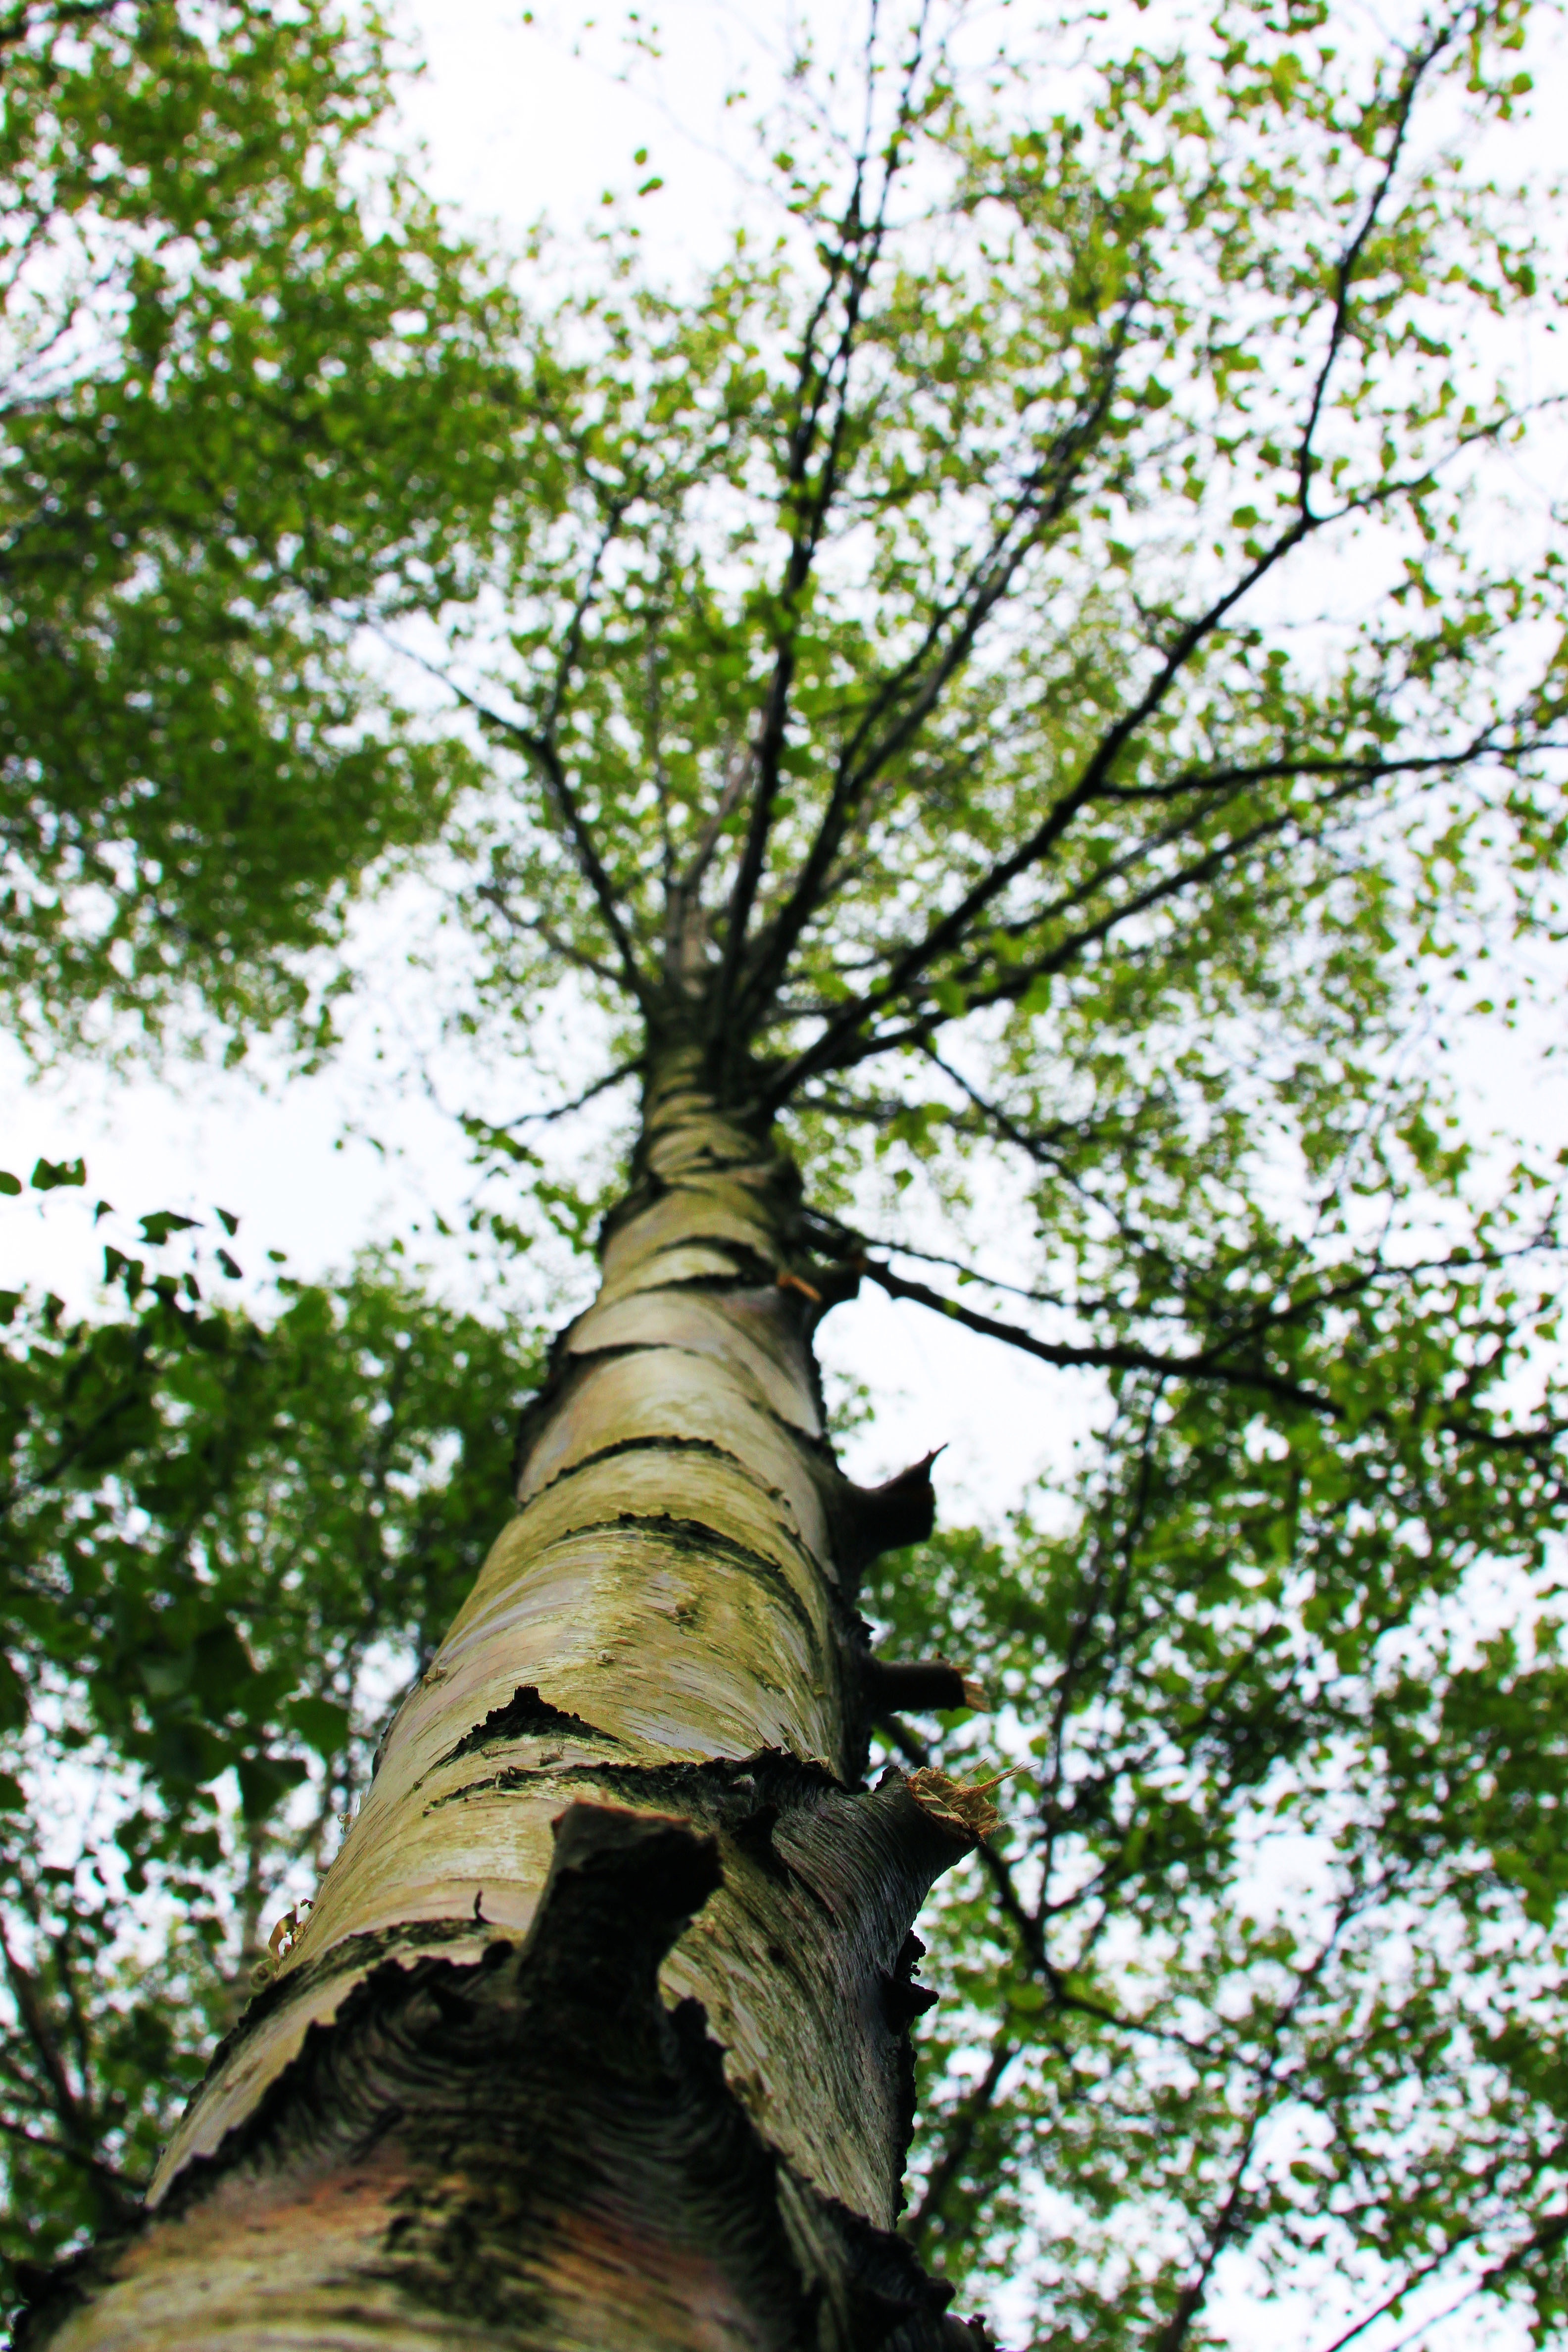
tree, branch, plant, leaf, flower, trunk, produce, botany, deciduous, flowering plant, woody plant, land plant